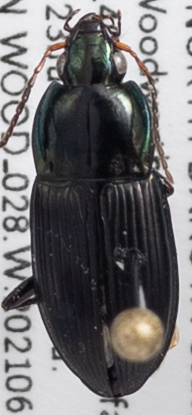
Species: Poecilus lucublandus
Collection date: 2021-06-23
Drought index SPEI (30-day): -2.09
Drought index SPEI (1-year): -2.09
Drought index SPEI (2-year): -0.46